Drake-Chenault

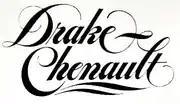
Drake-Chenault logo

Drake-Chenault Enterprises (originally American Independent Radio Inc.) was a radio syndication company that specialized in automation on FM radio stations. The company was founded in the late-1960s by radio programmer and deejay Bill Drake (1937–2008), and his business partner, Lester Eugene Chenault (1919–2010). Drake-Chenault was the predecessor of Jones Radio Networks with its syndicated satellite-delivered formats.